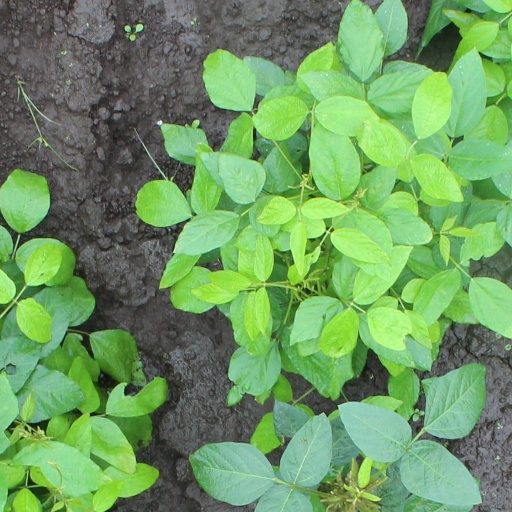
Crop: soybean